Depiction of Italian immigrants in the media during Prohibition

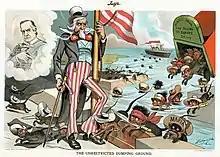
This political cartoon published in the magazine "Judge" in 1903 is an early example of anti-Italian sentiment in print media.

Early anti-Italian publications insisted that Italian immigrants were incapable of being integrated to American culture or adopting American values. This wholesale rejection of Italian immigrants would cement the formation of stereotypes associating Italian immigrants with the criminal activities perpetrated by a minority segment of the population.